Victoria Bridge, Devonport

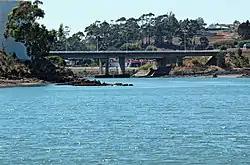
Victoria Bridge view from the Southern Aspect

The original Victoria Bridge on the Mersey River Devonport, Tasmania, Australia was opened in 1901 thus reducing the reliance on boat and ferry traffic.